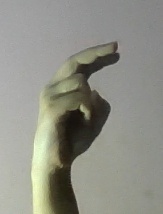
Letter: zay